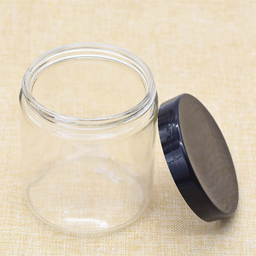
Label: glass